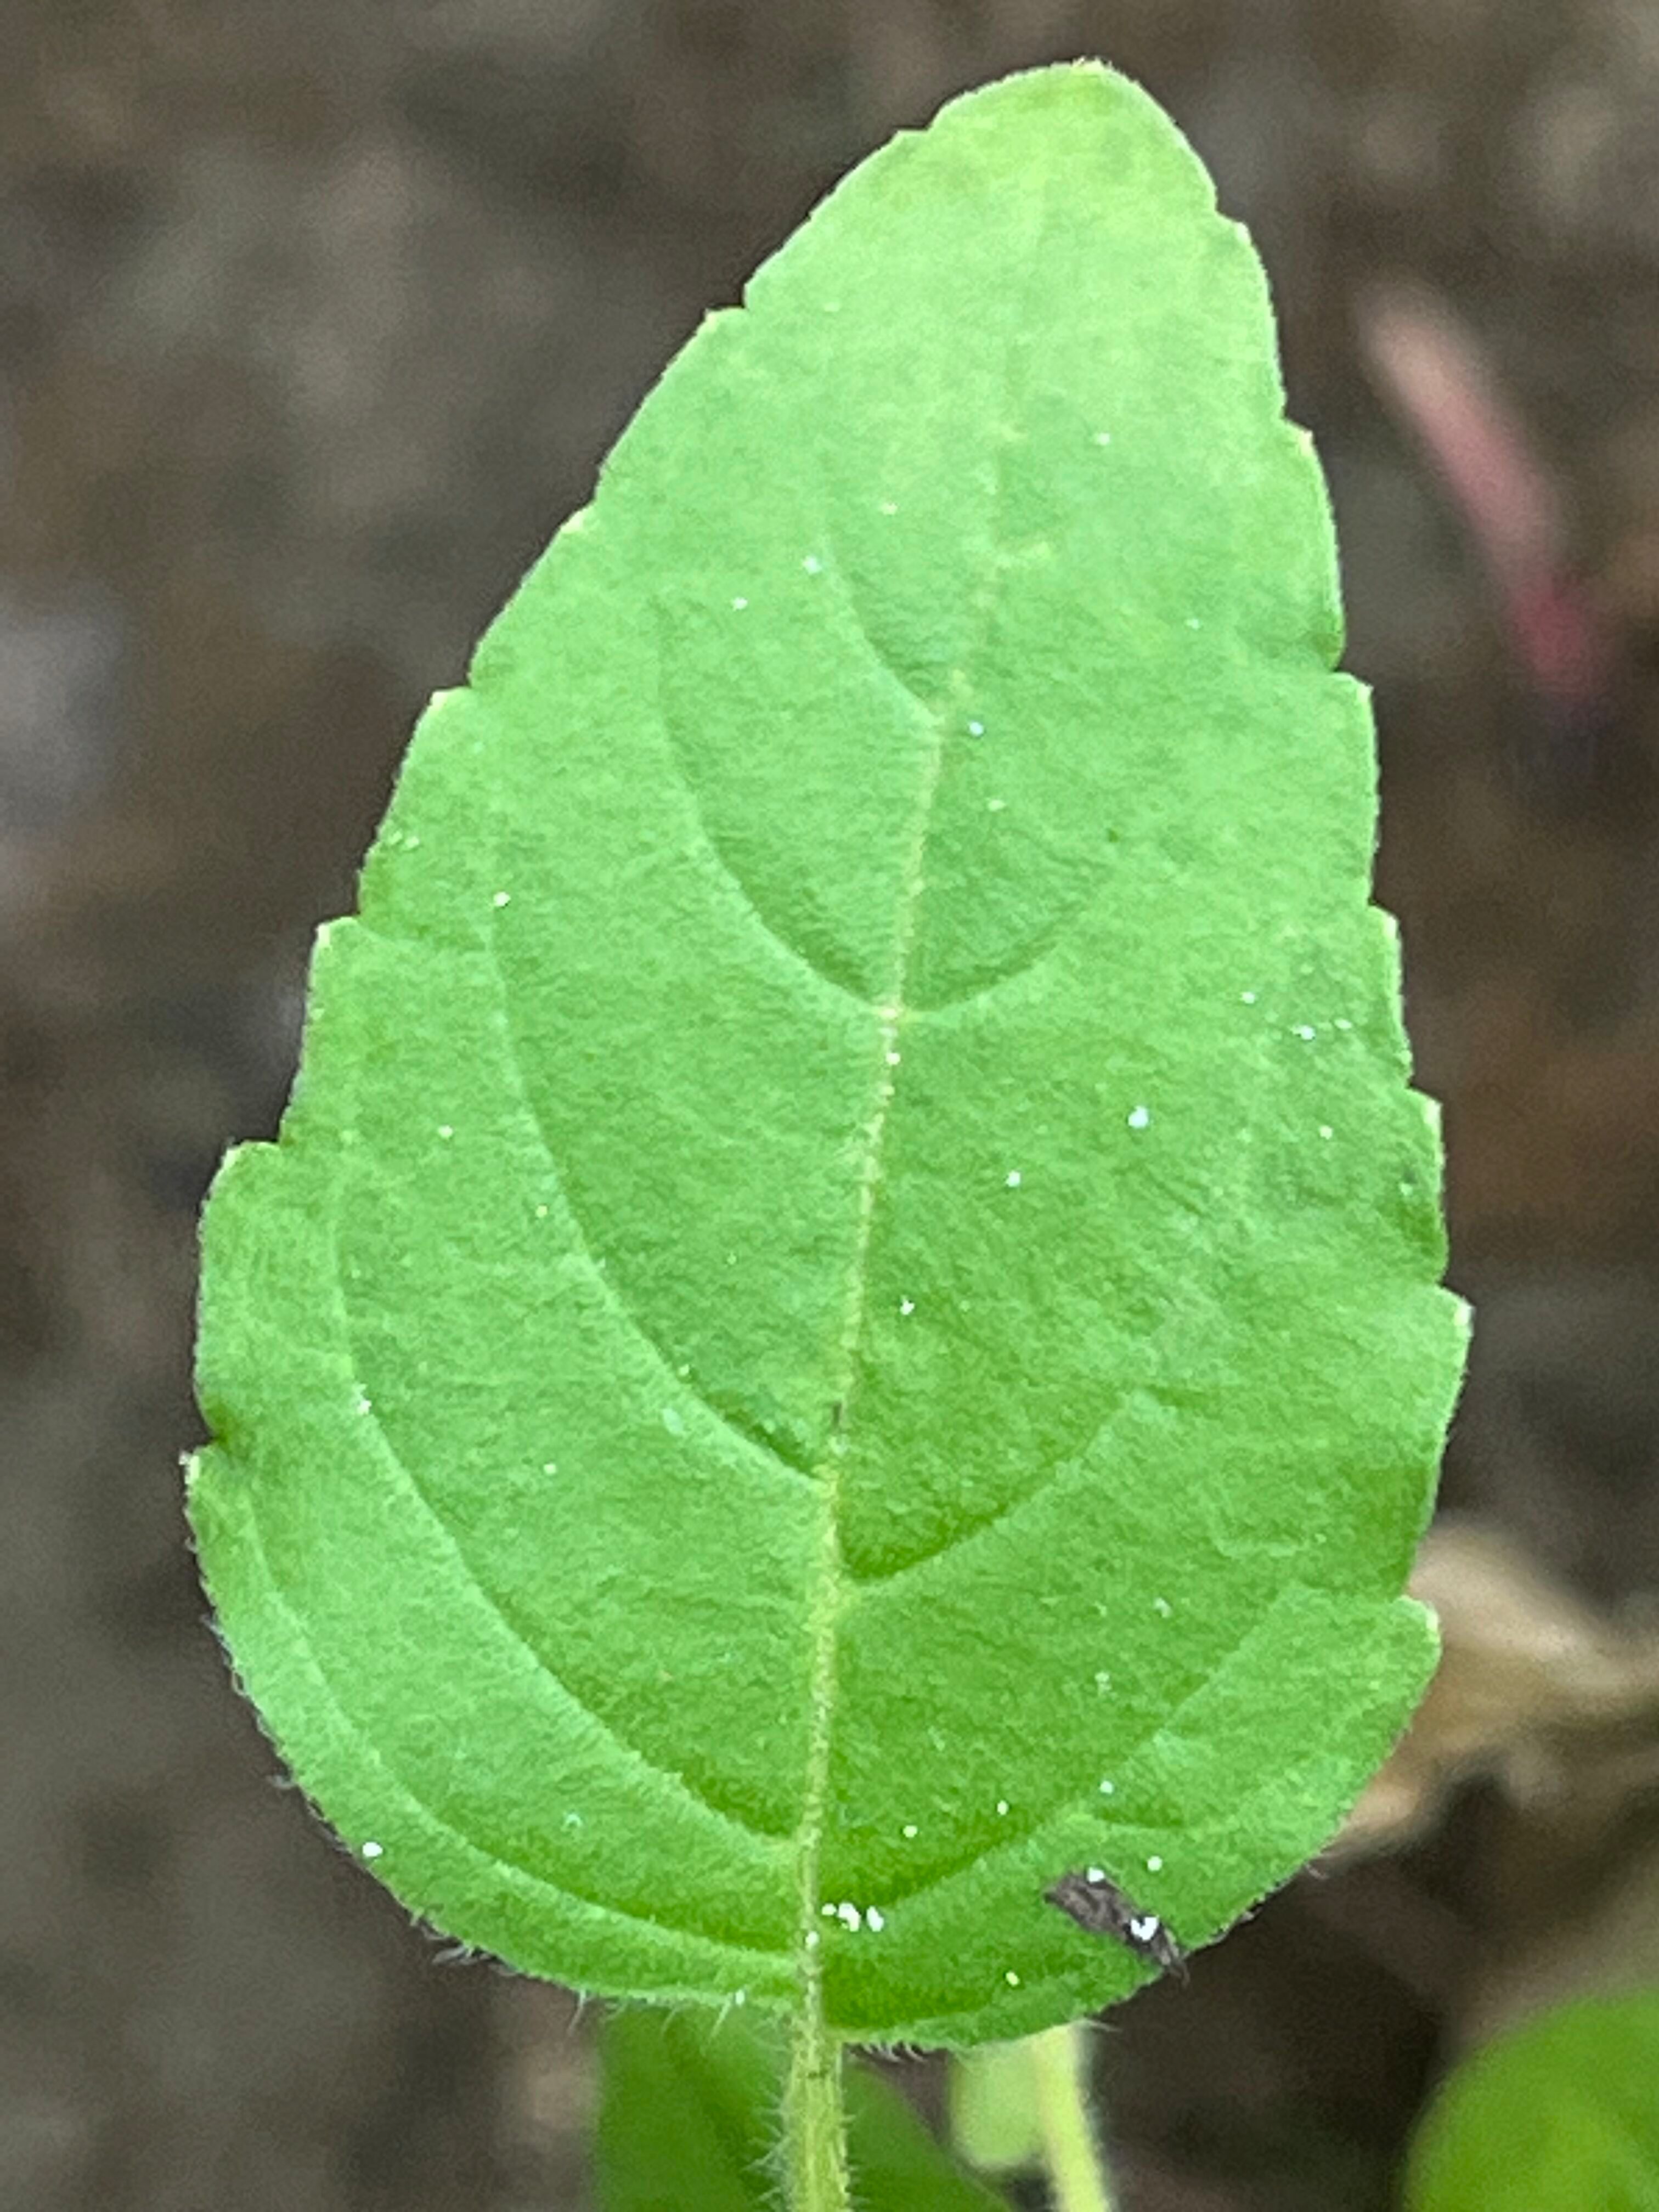
Plant species: ocimum-tenuiflorum